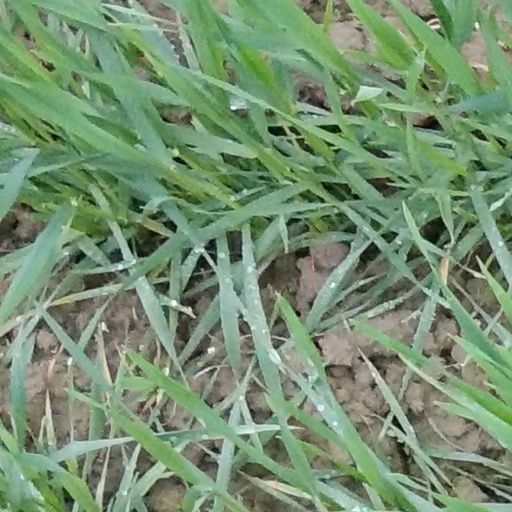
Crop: wheat